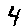
Label: 4